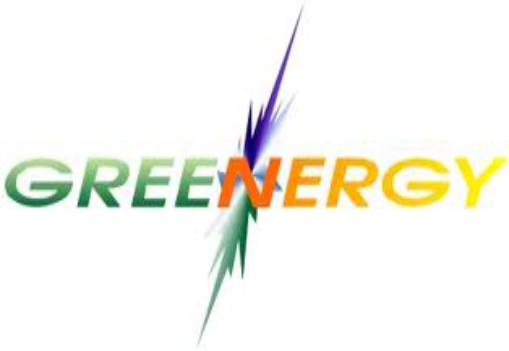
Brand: Greenergy
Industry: Others